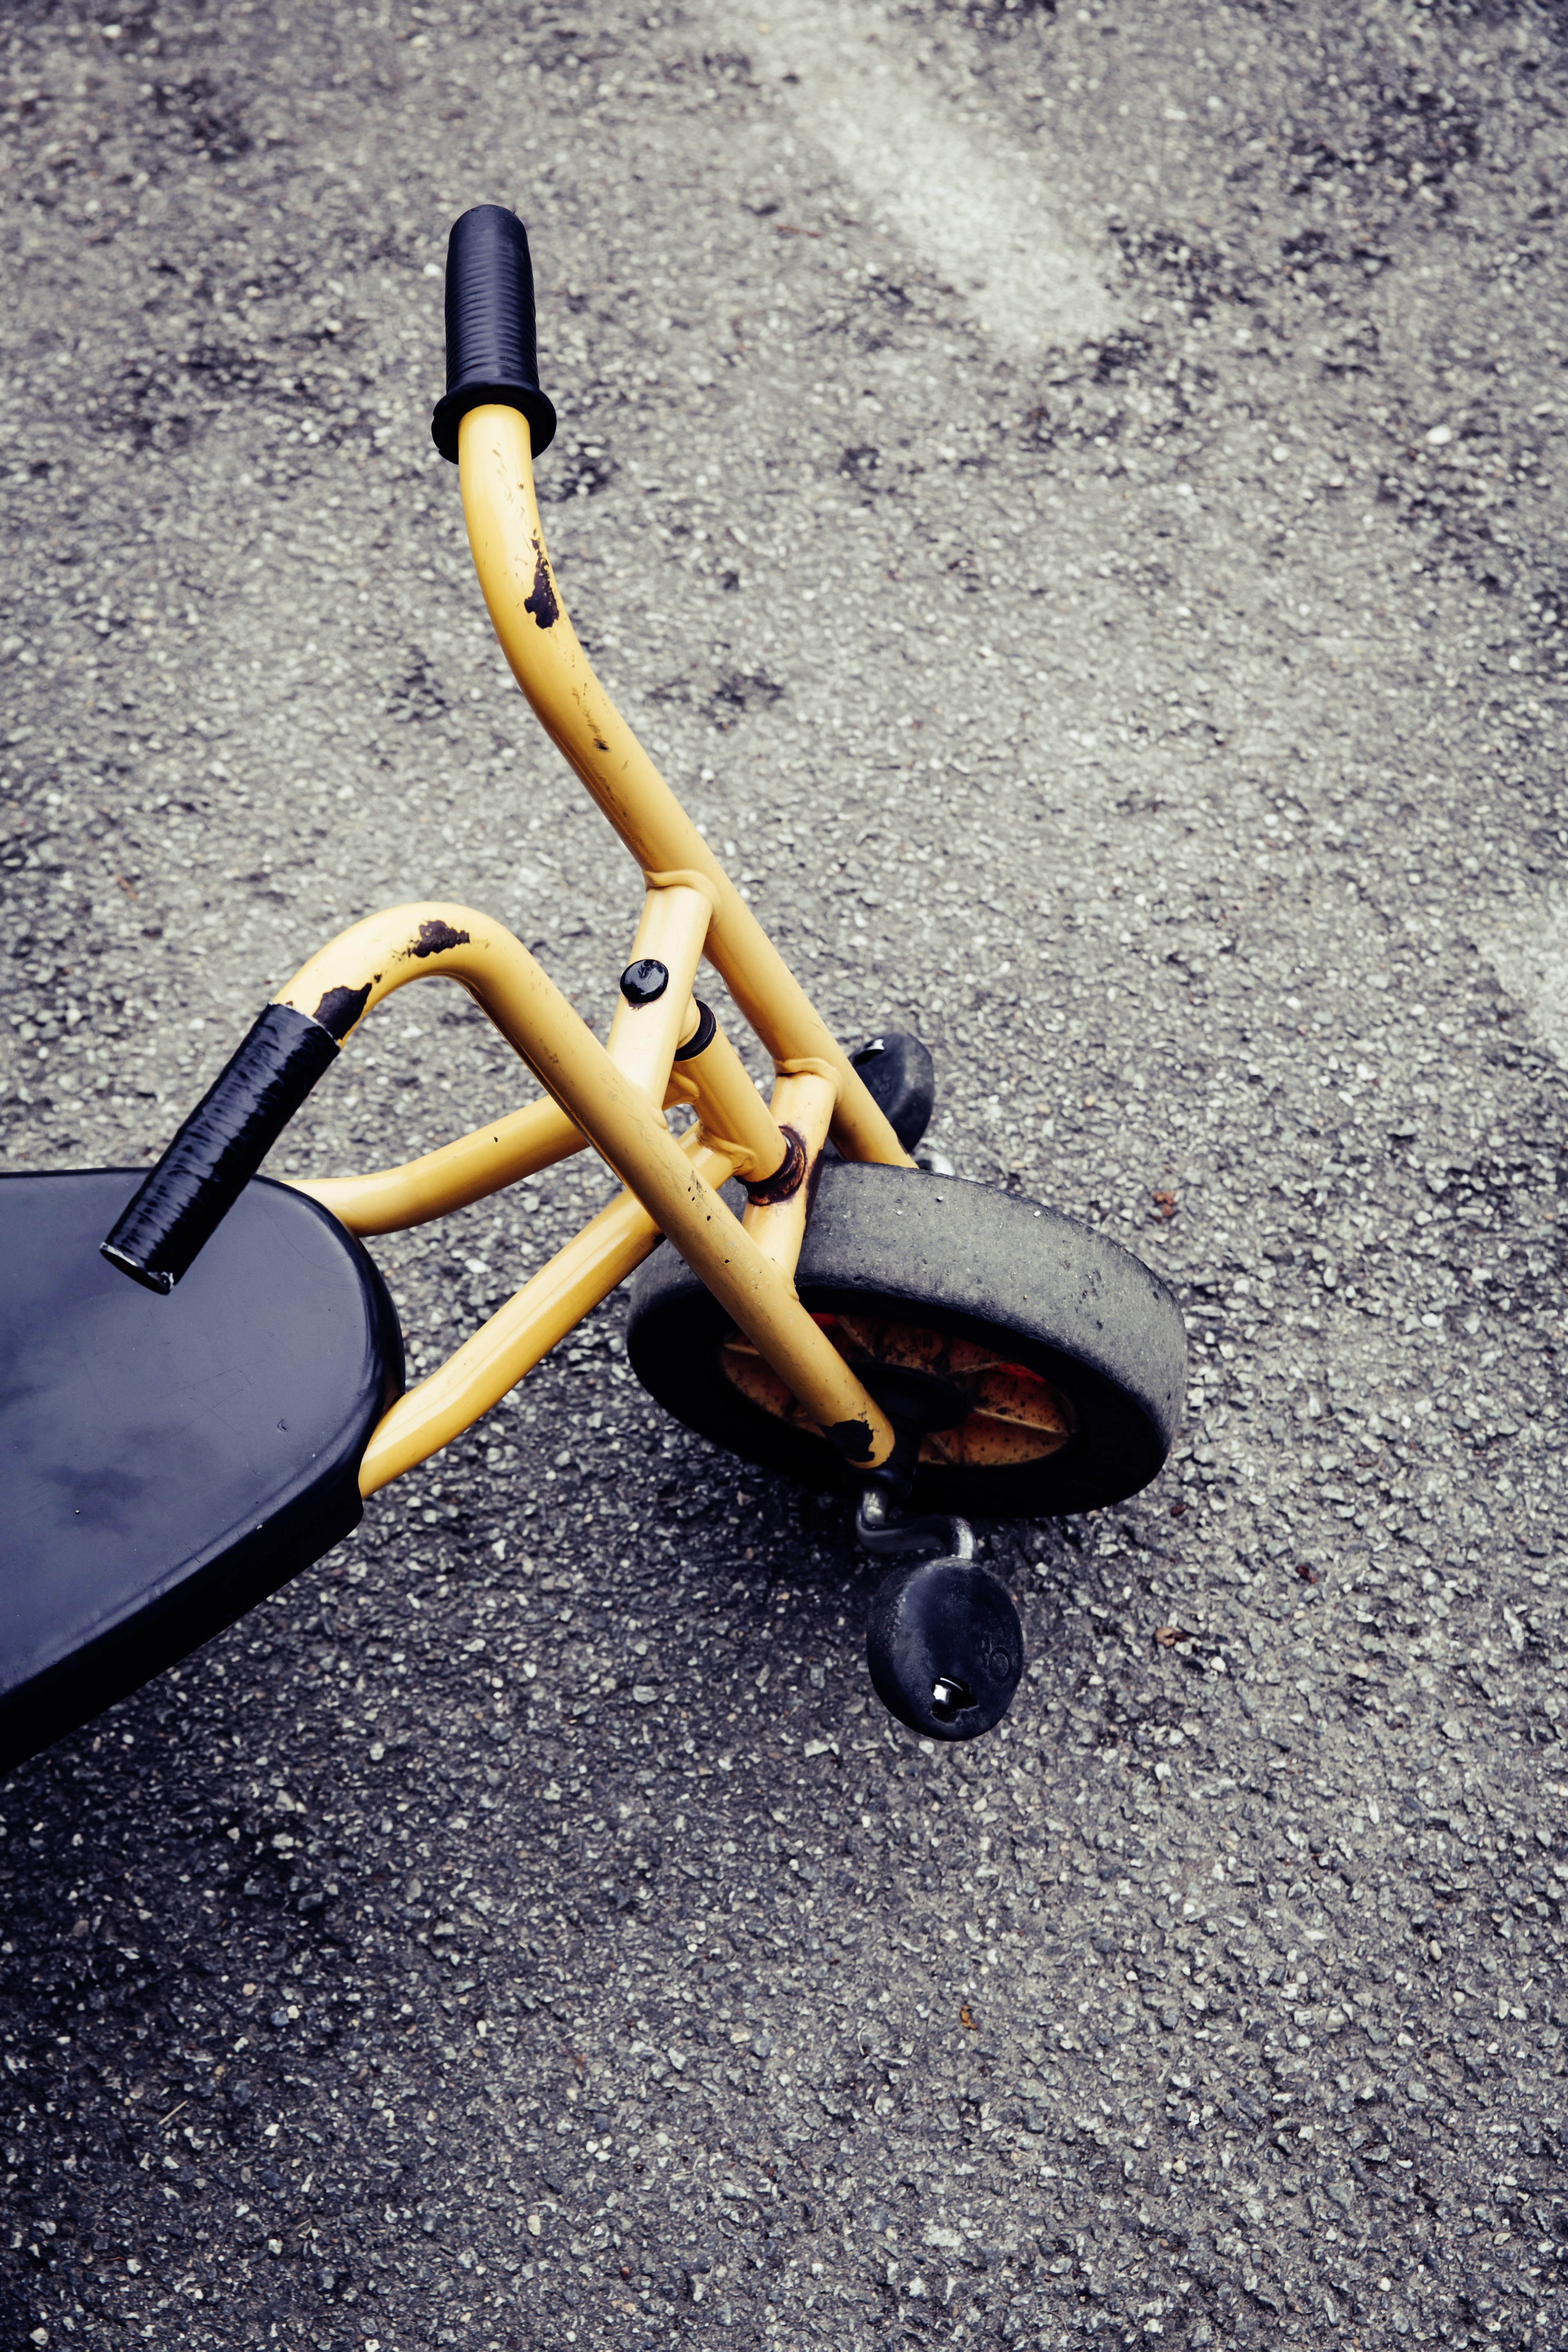
mobile, wheel, play, retro, tricycle, skateboard, bike, leg, paddle, vehicle, child, nostalgia, blue, childhood, sports equipment, longboard, children, fun, footwear, toys, vehicles, play outside, bobby car, children's vehicles, skateboarding equipment and supplies